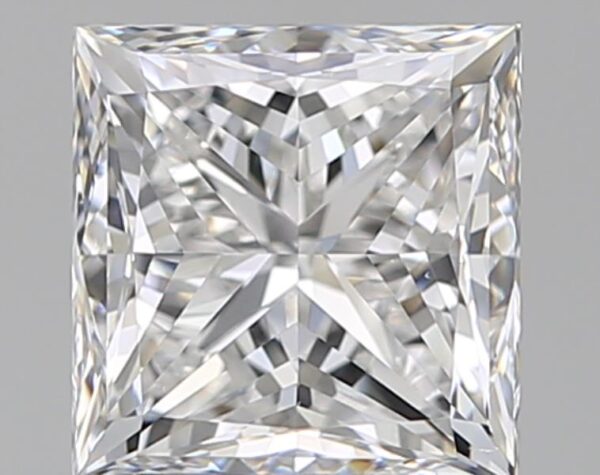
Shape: princess
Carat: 1.7
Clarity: VS1
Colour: E
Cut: GD
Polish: EX
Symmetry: EX
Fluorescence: N
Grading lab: GIA
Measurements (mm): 6.25 x 6.12 x 4.77